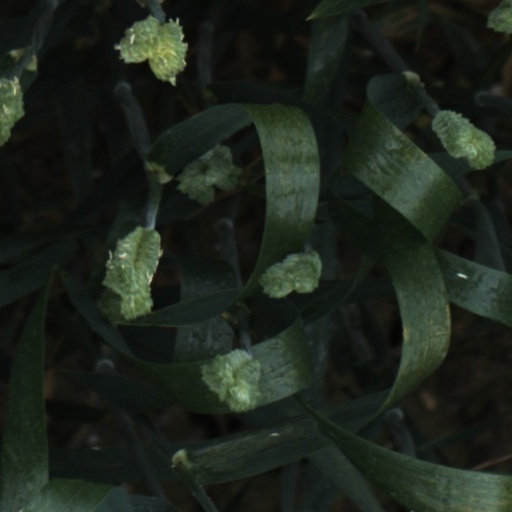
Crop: wheat